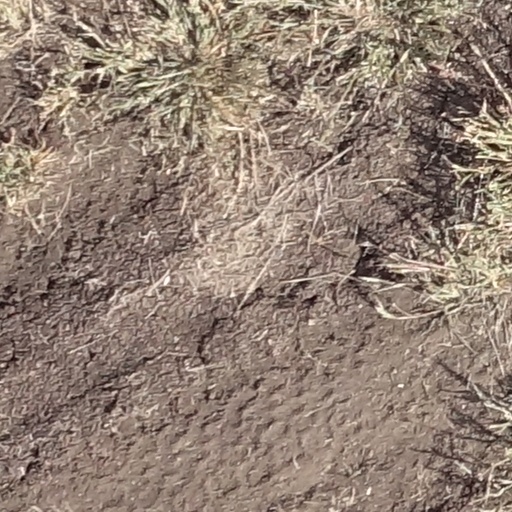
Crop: sorghum